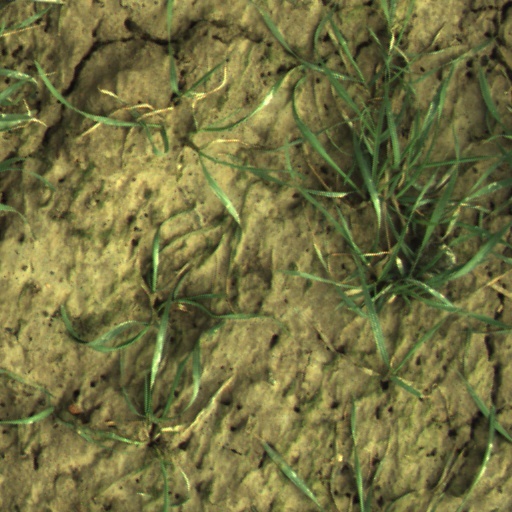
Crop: wheat